Yamal LNG

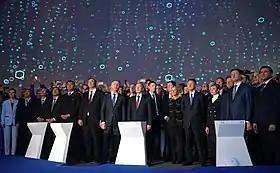
Ceremony of loading of the first LNG tanker within the project of Yamal LNG, 8 December 2017

Yamal LNG project was proposed when the company with the same name and controlled by Gennady Timchenko and Pyotr Kolbin got a license for the Yuzhno-Tambeyskoye gas field in 2005. Novatek took control of Yamal LNG in 2009. Another project named Yamal LNG was proposed by Gazprom. In November 2008, Gazprom announced that it prepared a list of potential partners for the LNG plant of the Yamal project. Although the list was not disclosed, Gazprom indicated that ExxonMobil and ConocoPhillips were included on the list. Also Royal Dutch Shell, Repsol YPF and Petro-Canada were mentioned as potential partners. In October 2010, the Novatek's project was chosen by the Russian government as a pilot project. The groundbreaking ceremony for the port construction was held in July 2012; however, construction of the port itself began in 2013.